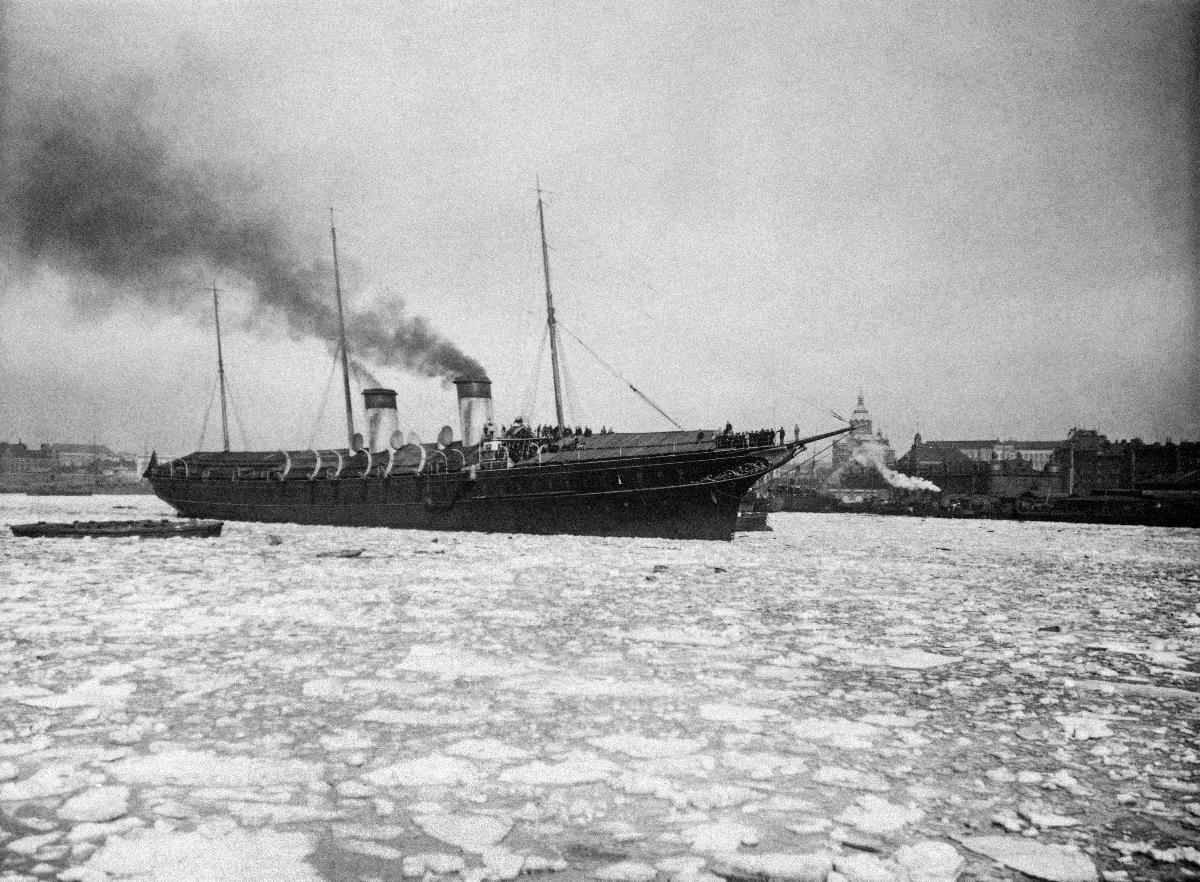
Entinen keisarialus Standart lähdössä Helsingistä
The former imperial yach Standart leaving Helsinki
sisällön kuvaus: Venäläinen sotaväki lähtee Helsingistä vuonna 1918. sisällön kuvaus: The Russian troops leaving Helsinki in 1918.
Vuosi: 1918
Paikka: Suomi; Suomi, Uusimaa, Helsinki
Aiheet: sisällissodat; sotaväki; Venäjä; alukset; venäläinen sotaväki; civil wars; military; Russia; watercrafts; russian military; ship; finnish civil war; inbördeskrig; krigsfolk; Ryssland; farkoster